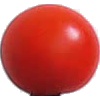
Label: Tomato Cherry Red 1